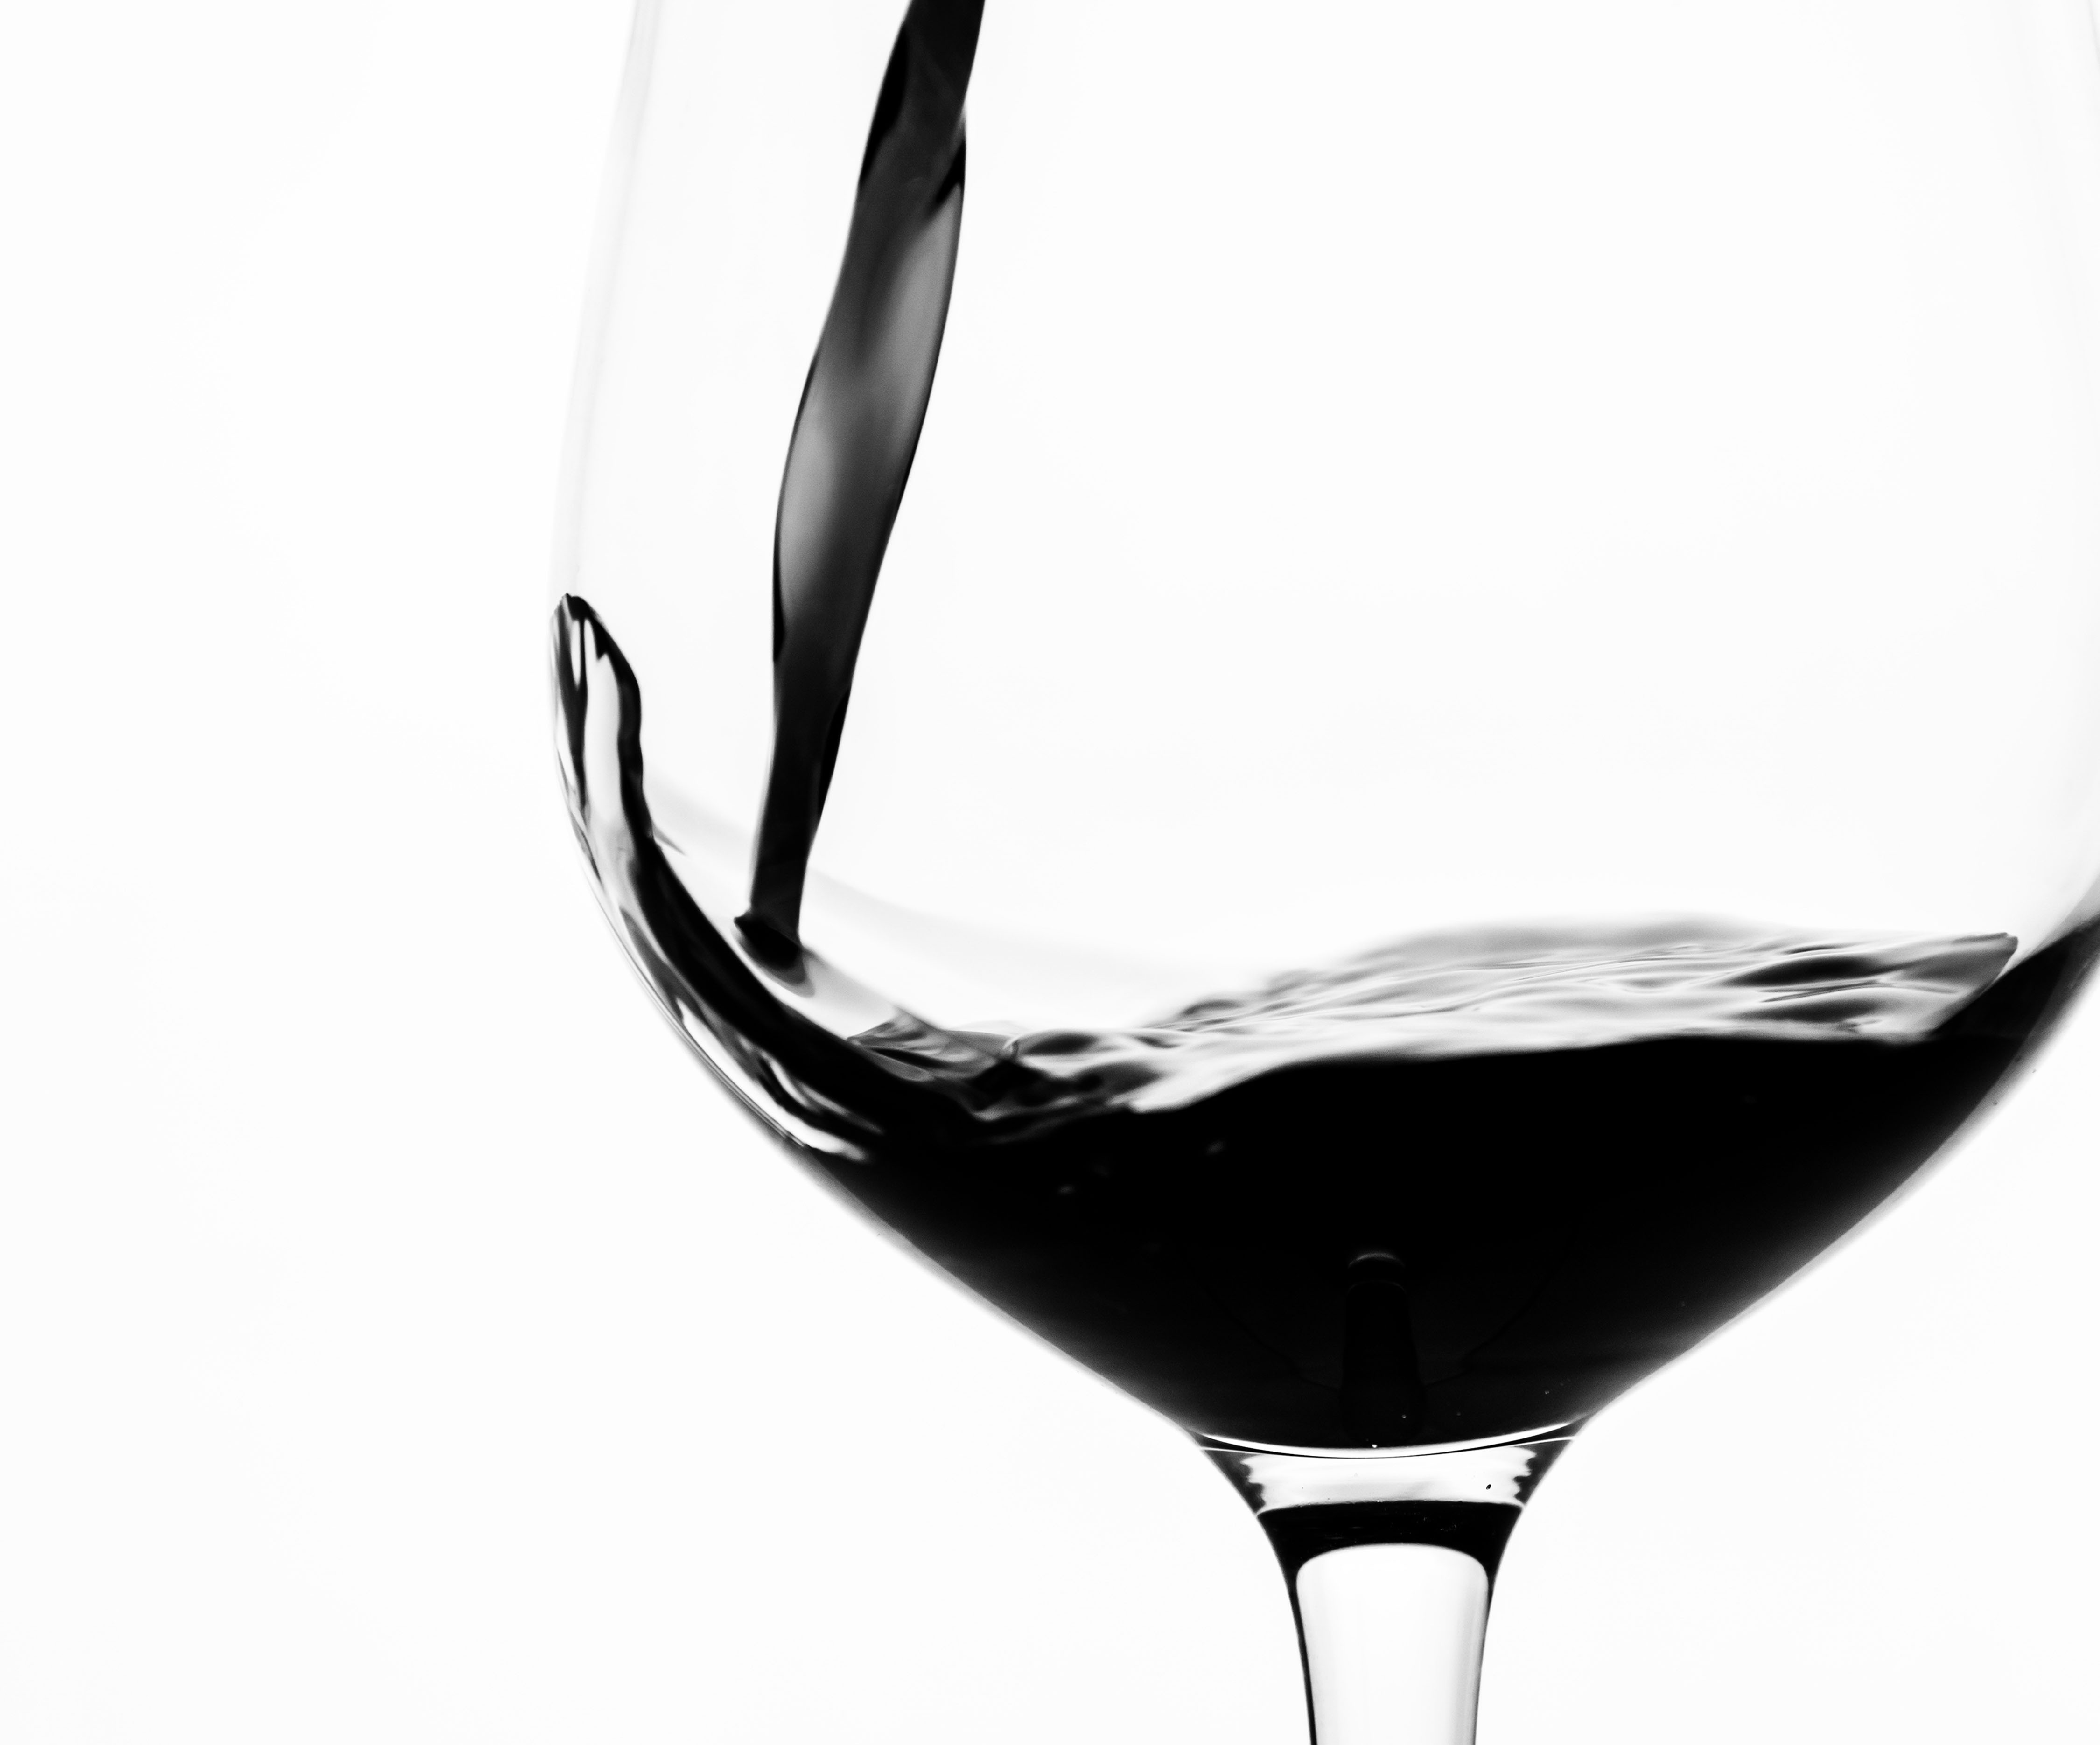
alcohol, alcoholic, beverage, black, black and white, bw, catering, celebration, champagne, close up, cold drink, cuisine, drink, drinkable, drinking, drunk, drunken, flavour, fluid, fresh, freshness, glass, glass of red, hydration, isolated, lifestyle, liquid, macro, motion, potation, pouring, red wine, refreshment, scented, serving, smelling, taste, tasting, thirsty, whiskey, white background, wine, wine glass, stemware, champagne stemware, drinkware, dessert wine, tableware, wine cocktail, black drink, liqueur, barware, aviation, still life photography, Snifter